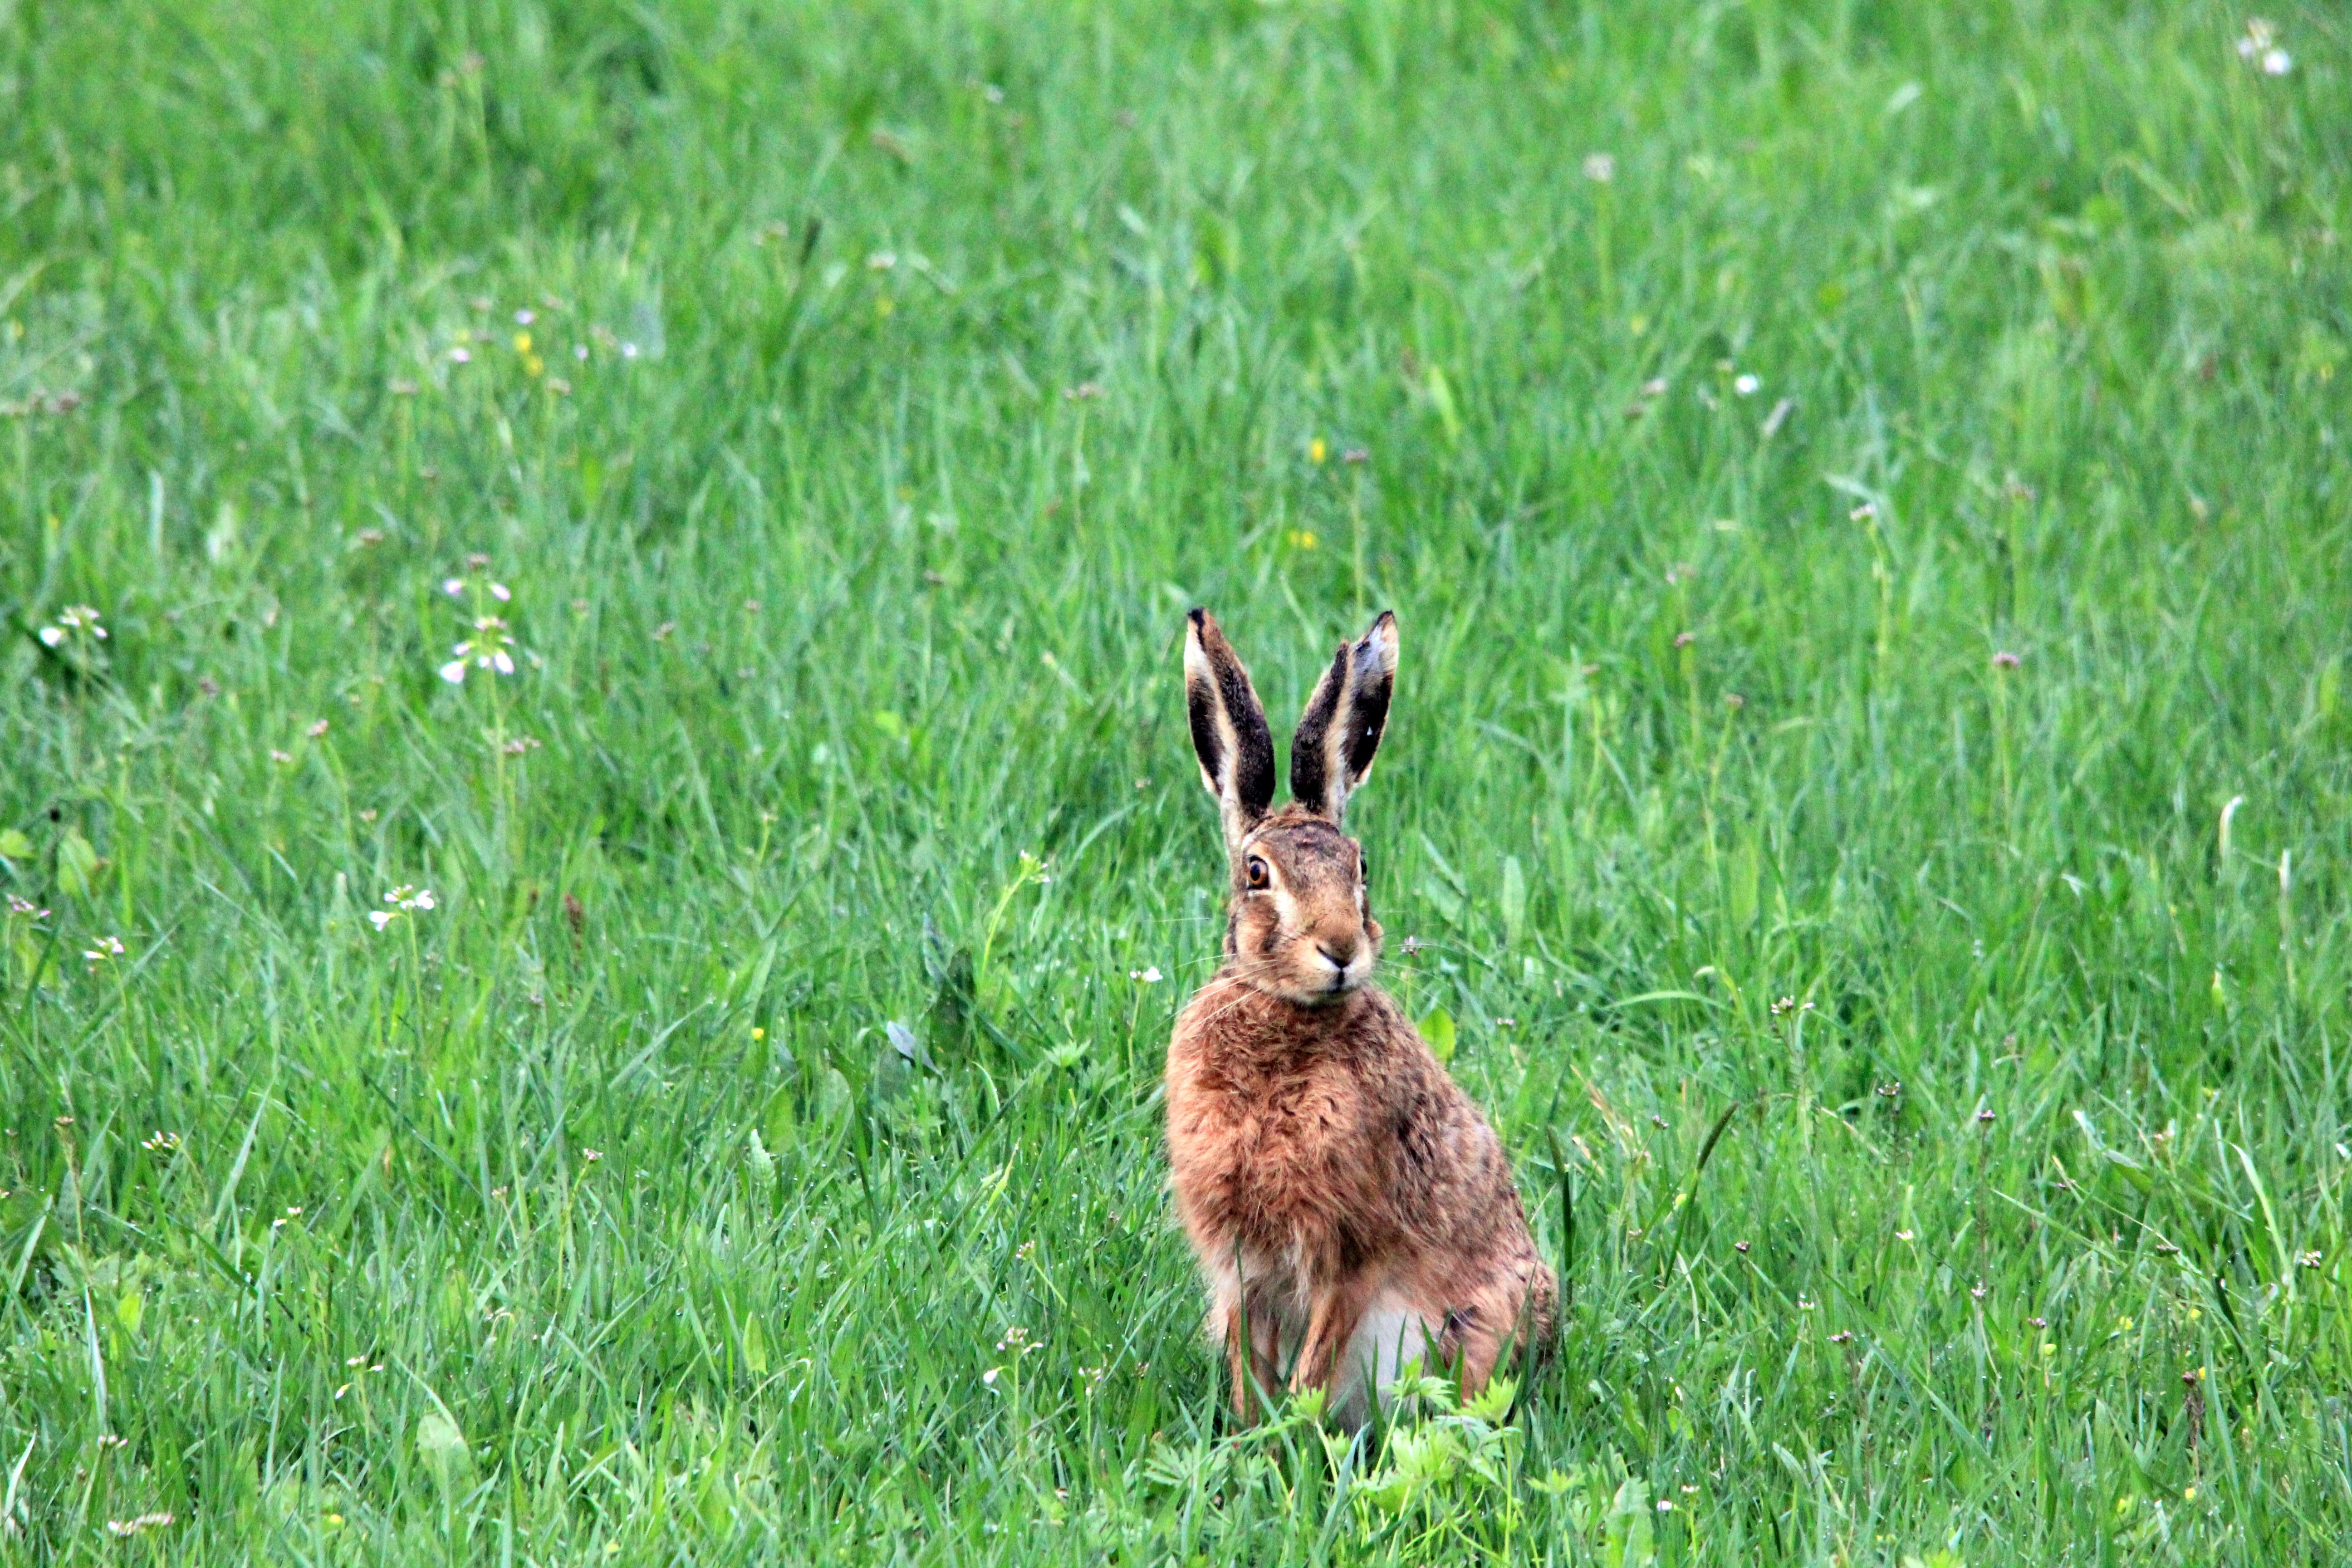
grass, field, lawn, meadow, prairie, animal, wildlife, pasture, grazing, mammal, fauna, rabbit, hare, grassland, vertebrate, lakshmi, rabits and hares